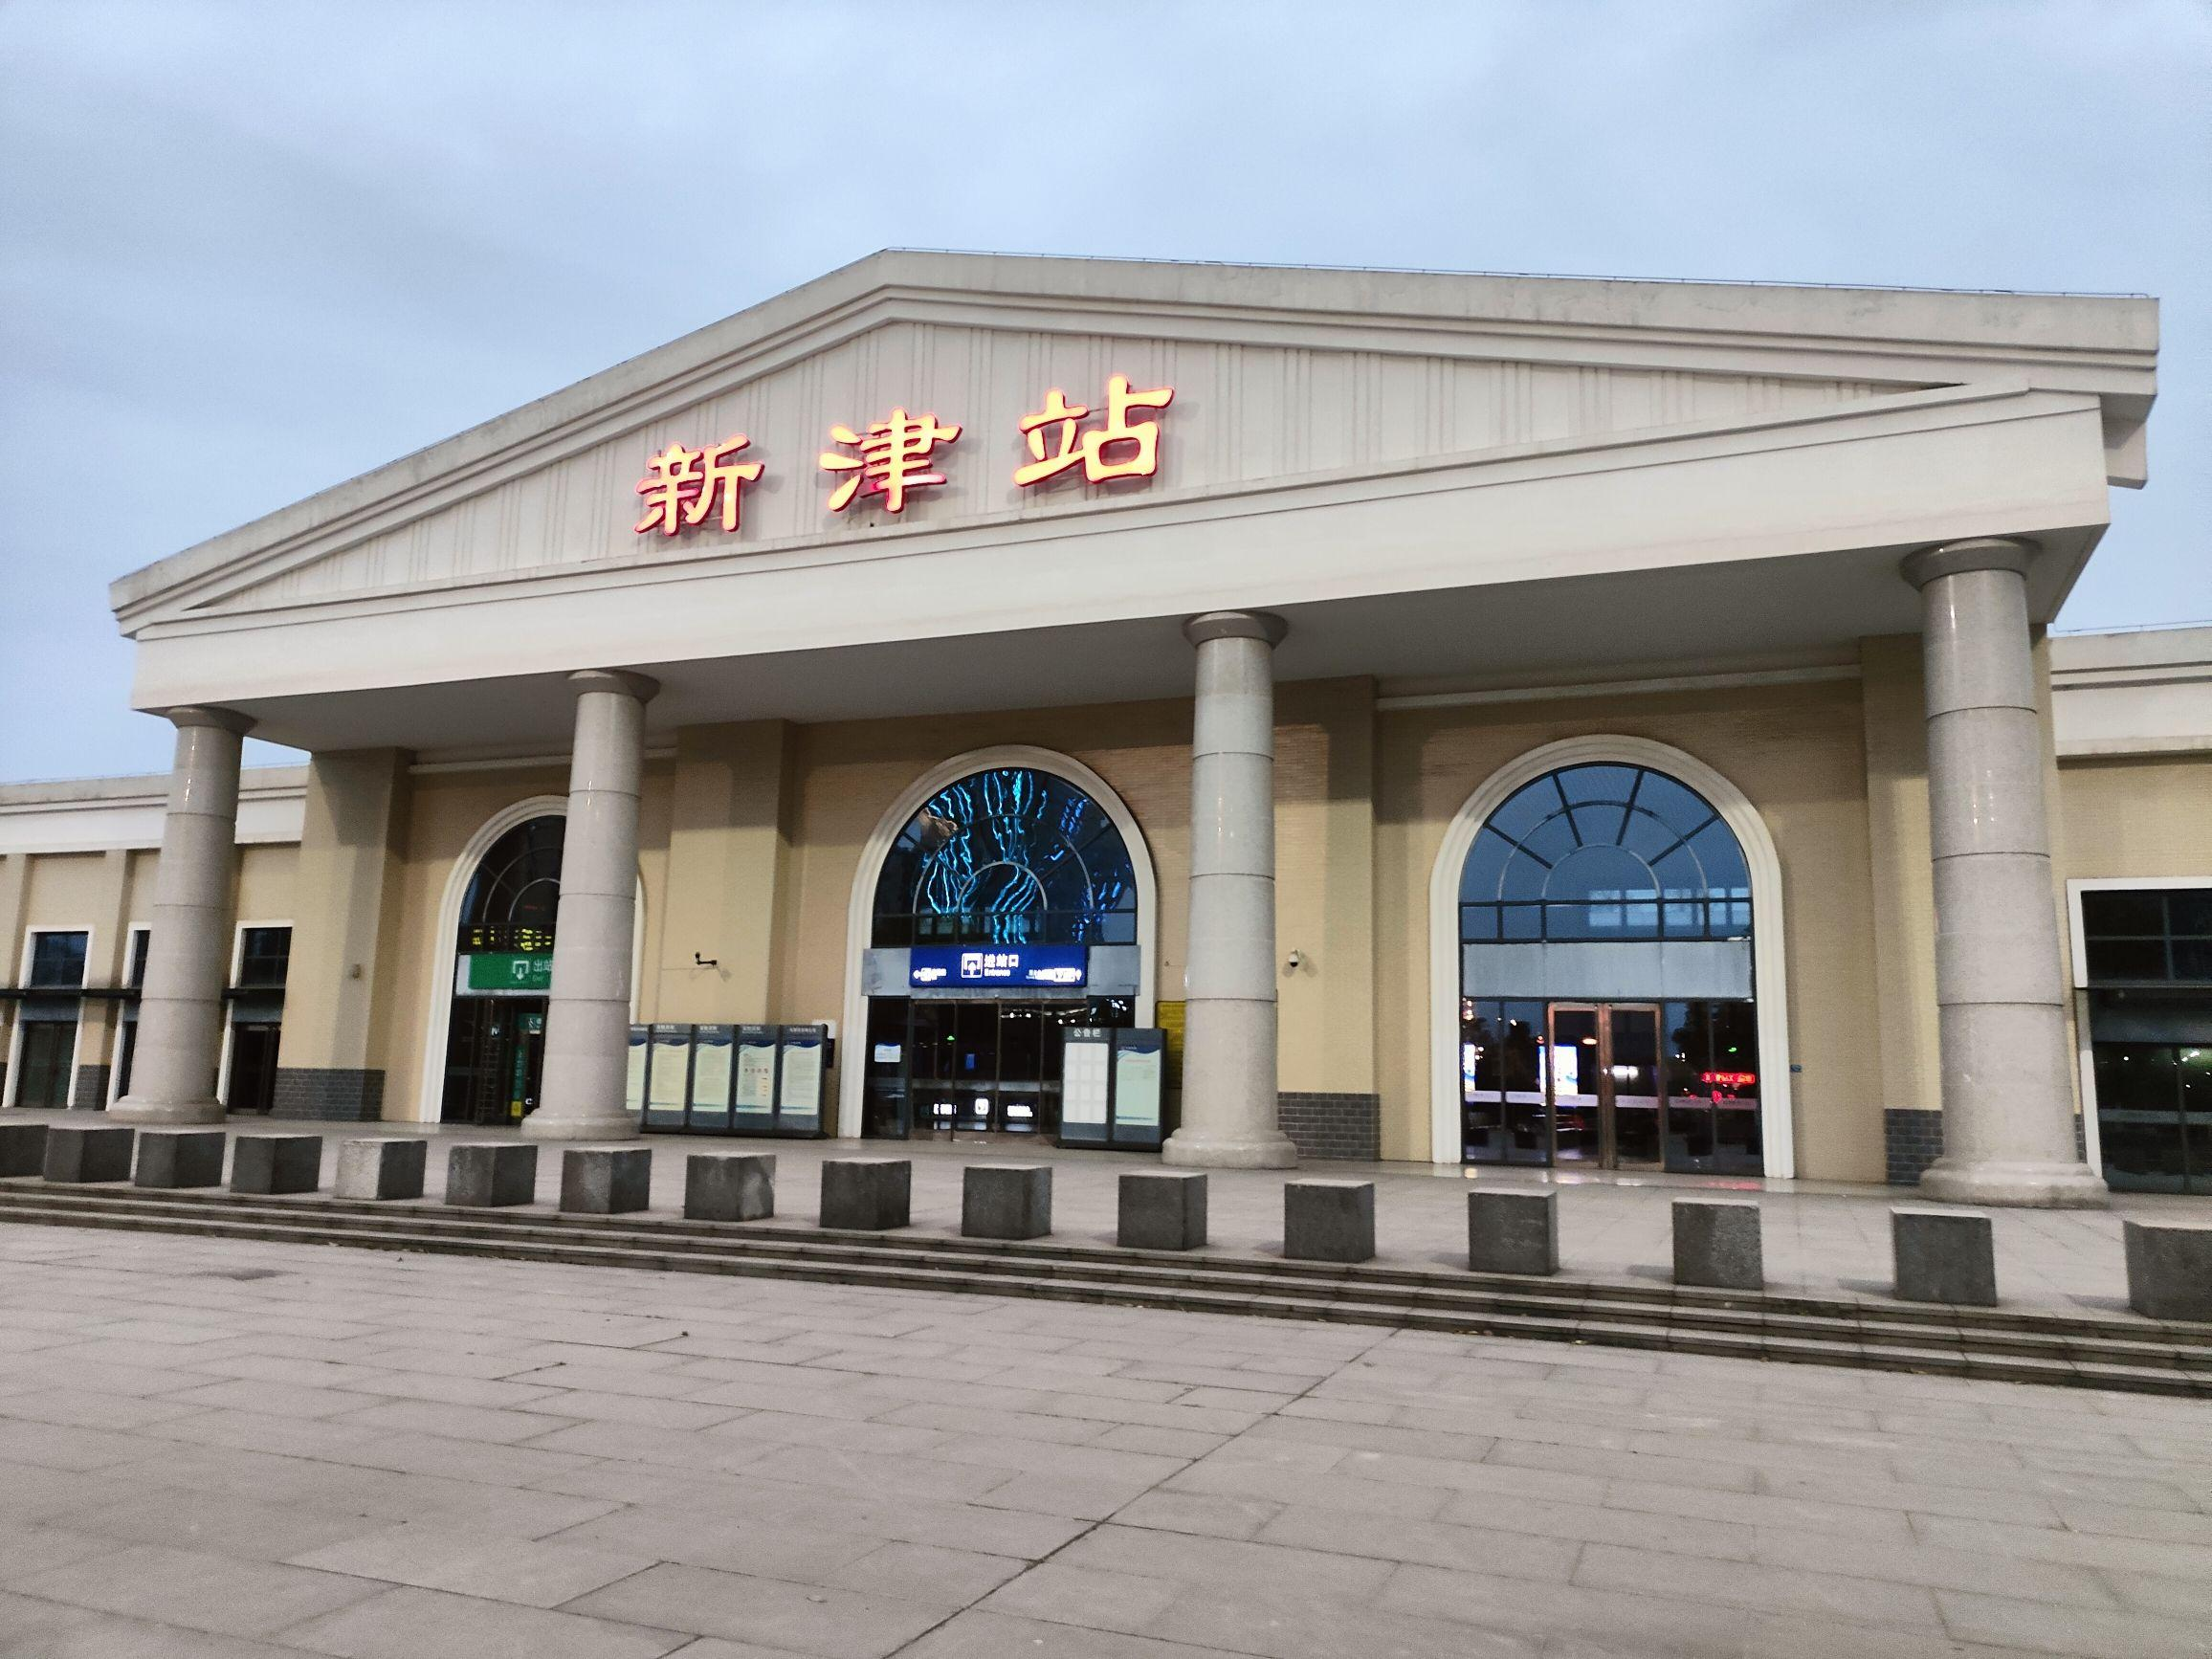
地标名称：新津站